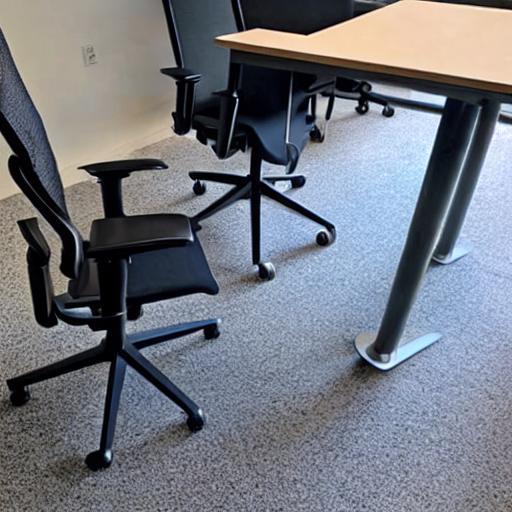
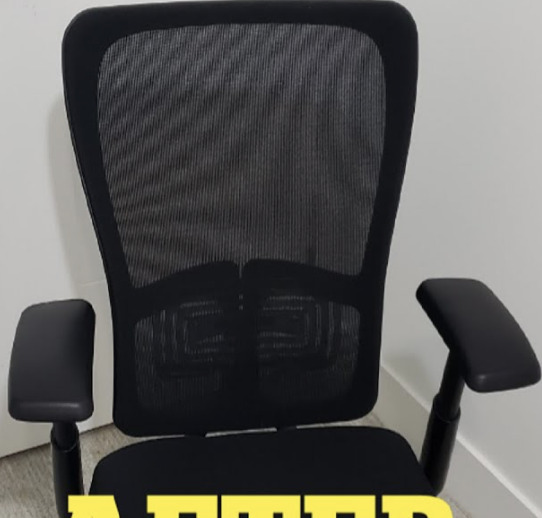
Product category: items_chair
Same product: no